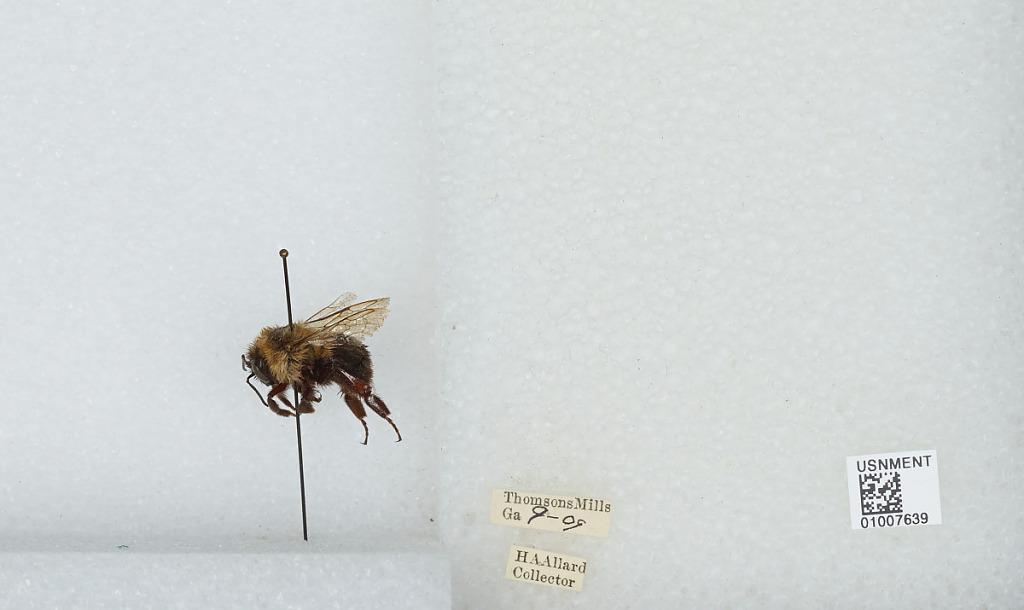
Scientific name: Bombus (Pyrobombus) impatiens Cresson
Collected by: H. Allard
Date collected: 1909-9-
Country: United States
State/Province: Georgia
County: Barrow
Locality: Thompson Mills
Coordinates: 34.125, -83.7958